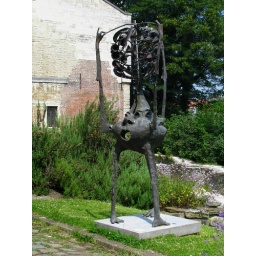
&amp;quot;REUZE TUINKABOUTER&amp;quot; door Walter De Buck, in de tuin van de Abdijkerk, aan het St-Pietersplein